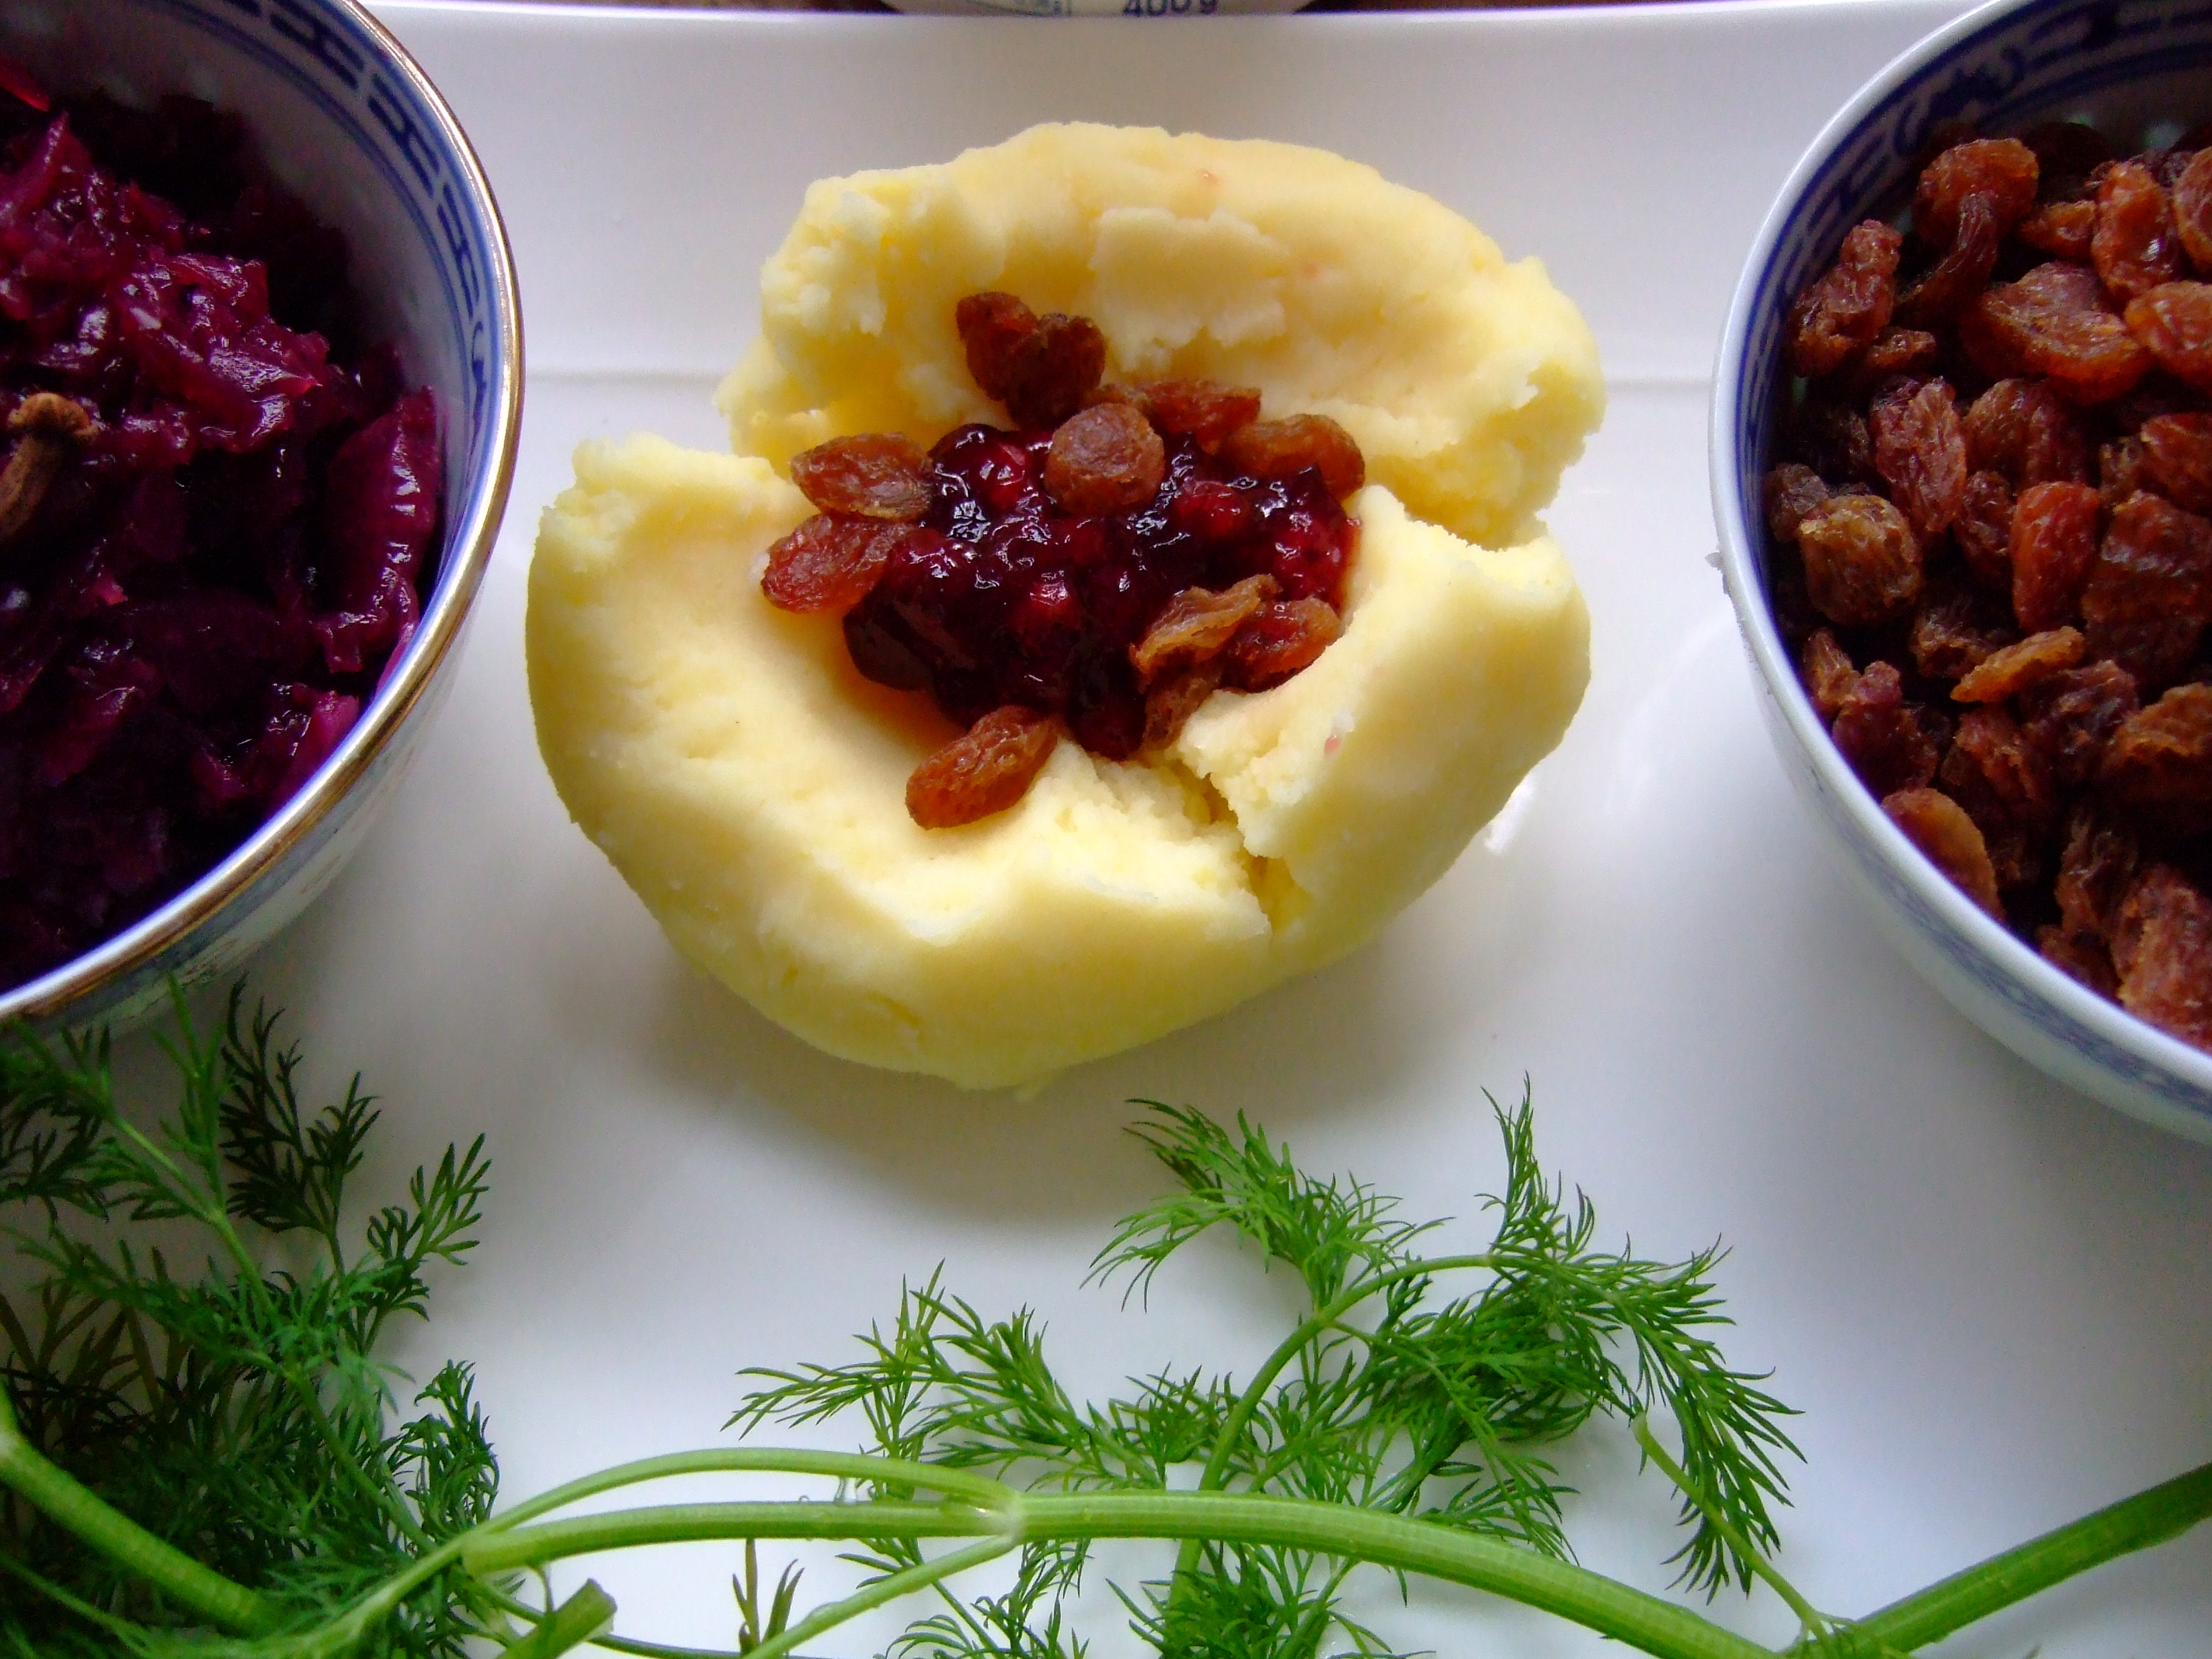
food, cooking, dish, cuisine, vegetarian food, appetizer, recipe